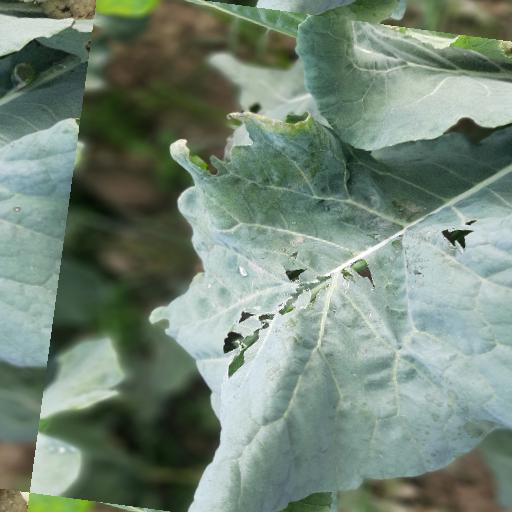
Label: Black Rot